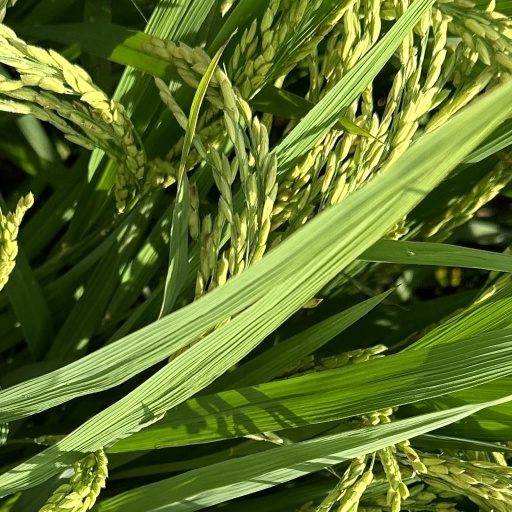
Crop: rice